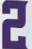
Number: 2